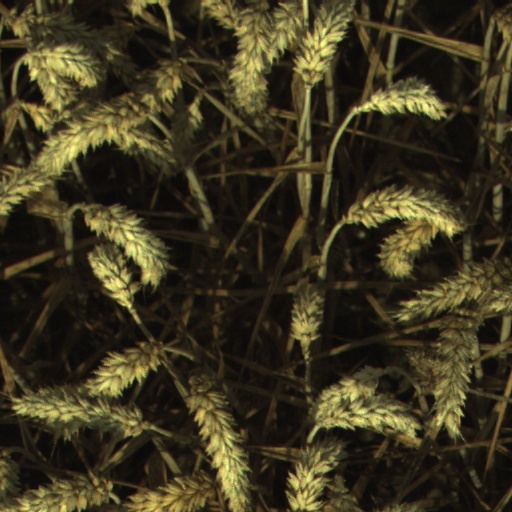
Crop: wheat